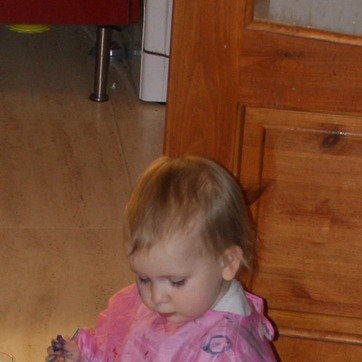
Material: hair